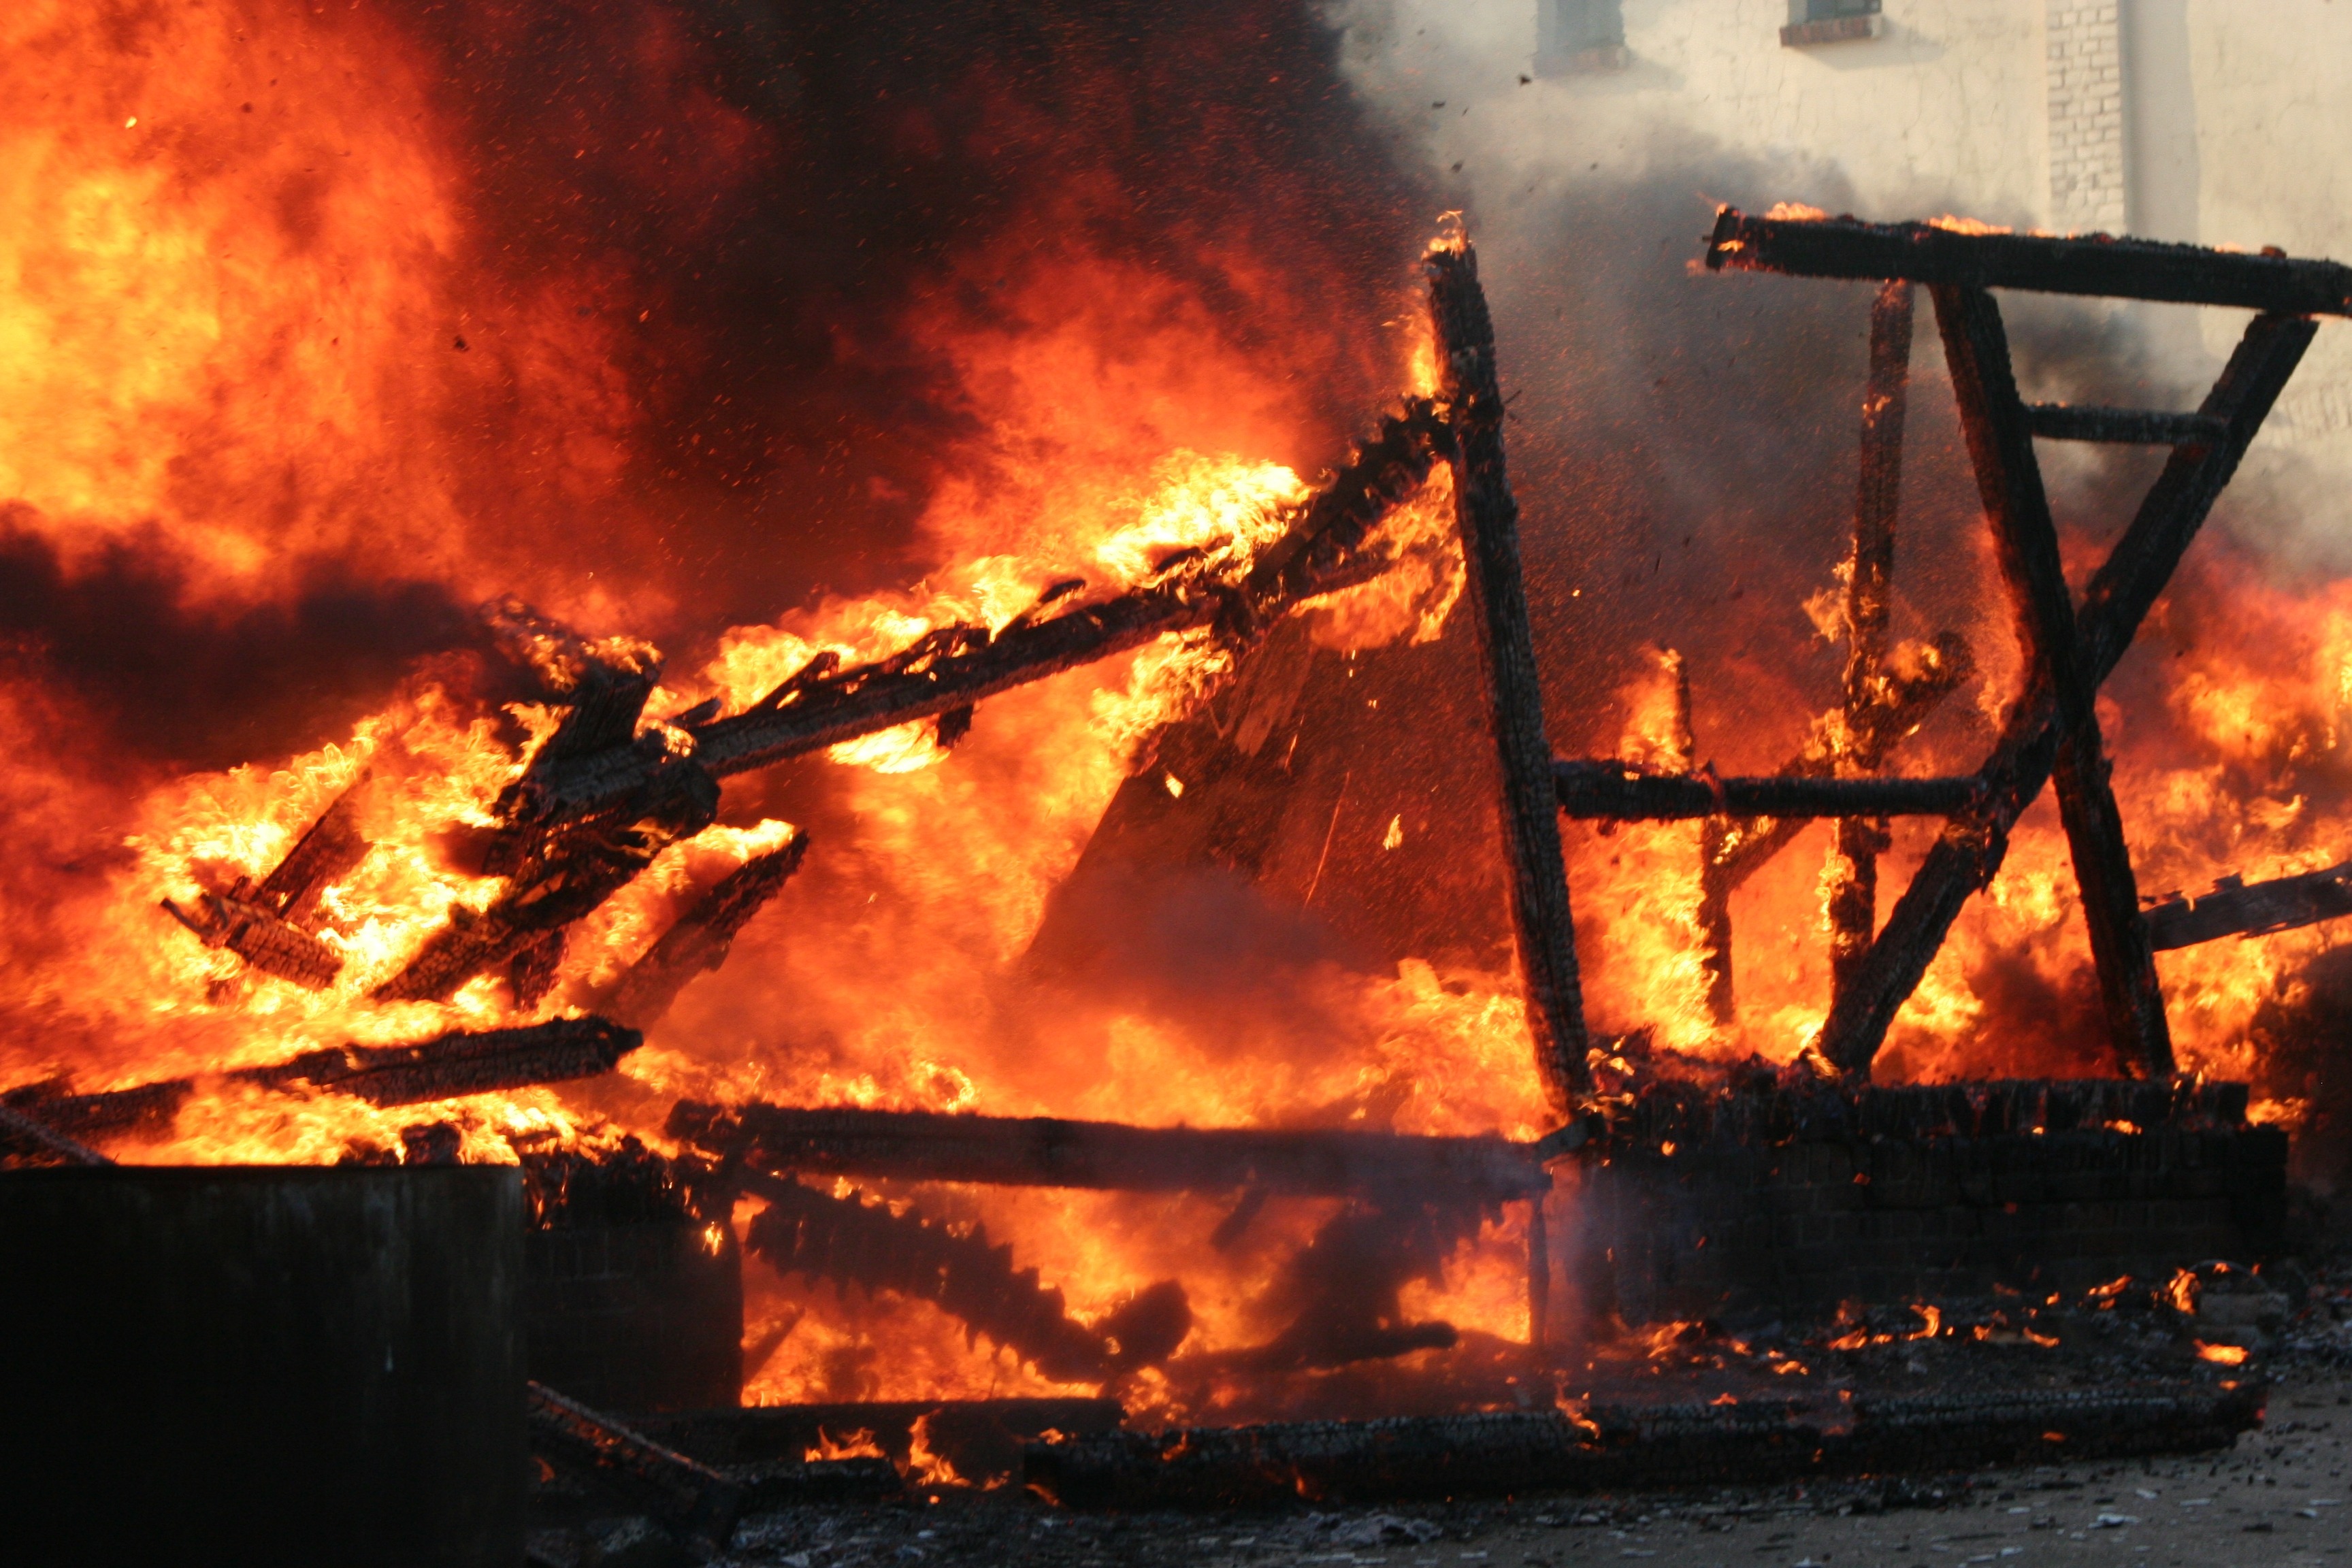
fire, fireplace, bonfire, brand, wildfire, fire fighting